Flag of Albania

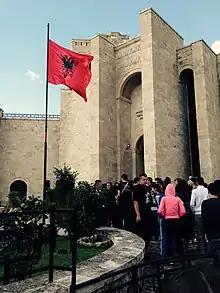
Albanian flag on a pole at the entrance of Krujë Castle

The Albanian flag has gone through a number of changes over the years as different regimes have modified it. During the reign of King Zog (r. 1928–1939), a crown was added to the flag and was replaced by two fasces during the Italian occupation of Albania. After World War II, the communist regime added a five-pointed golden star, which was removed on 7 April 1992 after the communist government in Albania collapsed.